Concordia Station

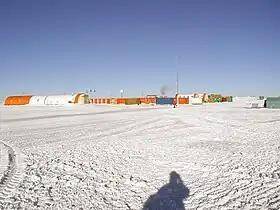
The main part of the summer camp at Dome C (Concordia) Station in January 2005

Concordia Research Station, which opened in 2005, is a French–Italian research facility managed by l'Institut polaire français Paul-Émile Victor and Programma Nazionale di Ricerche in Antartide, that was built above sea level on a geographical formation known as dôme C, on the Antarctic Plateau, Antarctica. It is located inland from the French research station at Dumont D'Urville, inland from Australia's Casey Station and inland from the Italian Zucchelli Station at Terra Nova Bay. Russia's Vostok Station is away. The Geographic South Pole is away. The facility is also located within Australia's claim on Antarctica, the Australian Antarctic Territory.